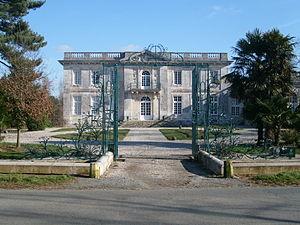
Entrée du château de Pierre-Levée.
Nicolas Ducret est un architecte français du XVIIIᵉ siècle qui a été actif à Paris et à La Rochelle.
Les Sables-d’Olonne est une commune nouvelle française, sous-préfecture du département de la Vendée dans la région des Pays-de-la-Loire.
Le château de Pierre-Levée est un château du troisième quart du XVIIIᵉ siècle, situé à Olonne-sur-Mer, sur la commune des Sables-d'Olonne, en Vendée.
Olonne-sur-Mer est une ancienne commune du Centre-Ouest de la France, située dans le département de la Vendée en région Pays de la Loire.